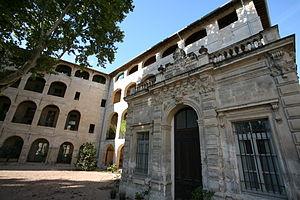
Clos des arts, Avignon, Vaucluse, France.
Le dictionnaire des rues d'Avignon est un dictionnaire des rues de la commune d'Avignon, commune française dans le département de Vaucluse.